March in March

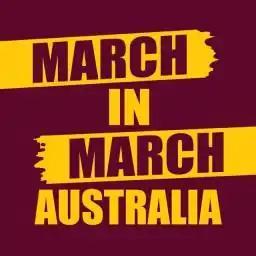
March in March Australia designed by Shaun Minahan

March in March refers to a series of marches which were held around Australia on 15–16 March 2014, and in Canberra, the national capital, on 17 March 2014, a parliamentary sitting day. The marches were attended by at least eighty thousand people across Australia and were peaceful (The Sydney Morning Herald reported 112,000). Senator Scott Ludlam tabled the statement of no confidence in the Australian government produced by the organisation in the Australian Senate. Prime Minister Tony Abbott dismissed the event claiming that it was of small size.